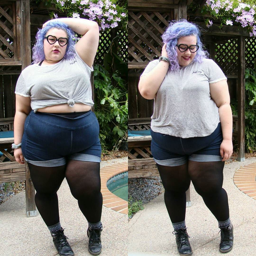
could i pull off the shorts over tights look ?